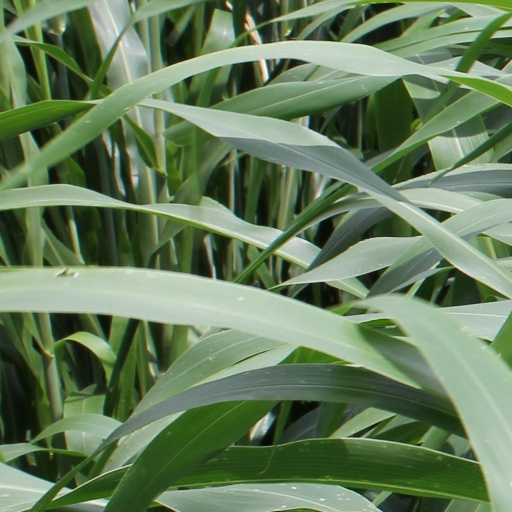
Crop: sorghum